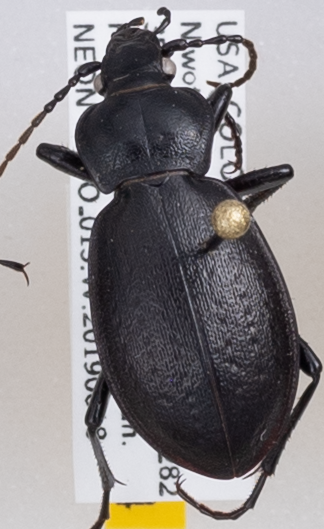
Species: Carabus taedatus
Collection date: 2019-06-18
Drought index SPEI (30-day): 0.286
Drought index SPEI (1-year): -0.086
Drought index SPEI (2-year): -0.27